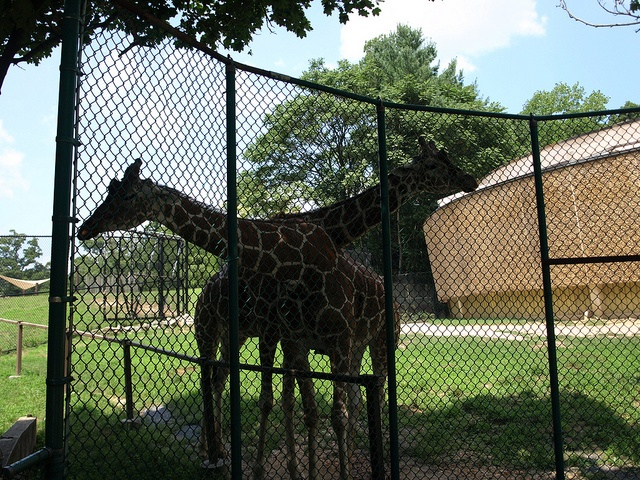
Two giraffes with their necks crossed stand behind a fence.
Two giraffes standing by a fence in the shade.
A couple of giraffe standing next to each other.
2 giraffe's locked in a cage at the zoo
Two giraffes standing with one another behind a zoo fence.